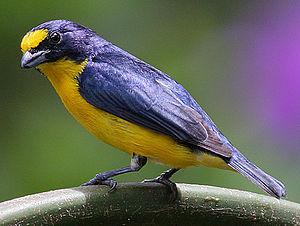
L'Organiste à gorge jaune est une espèce de passereau d'Amérique centrale de la famille des Fringillidae.